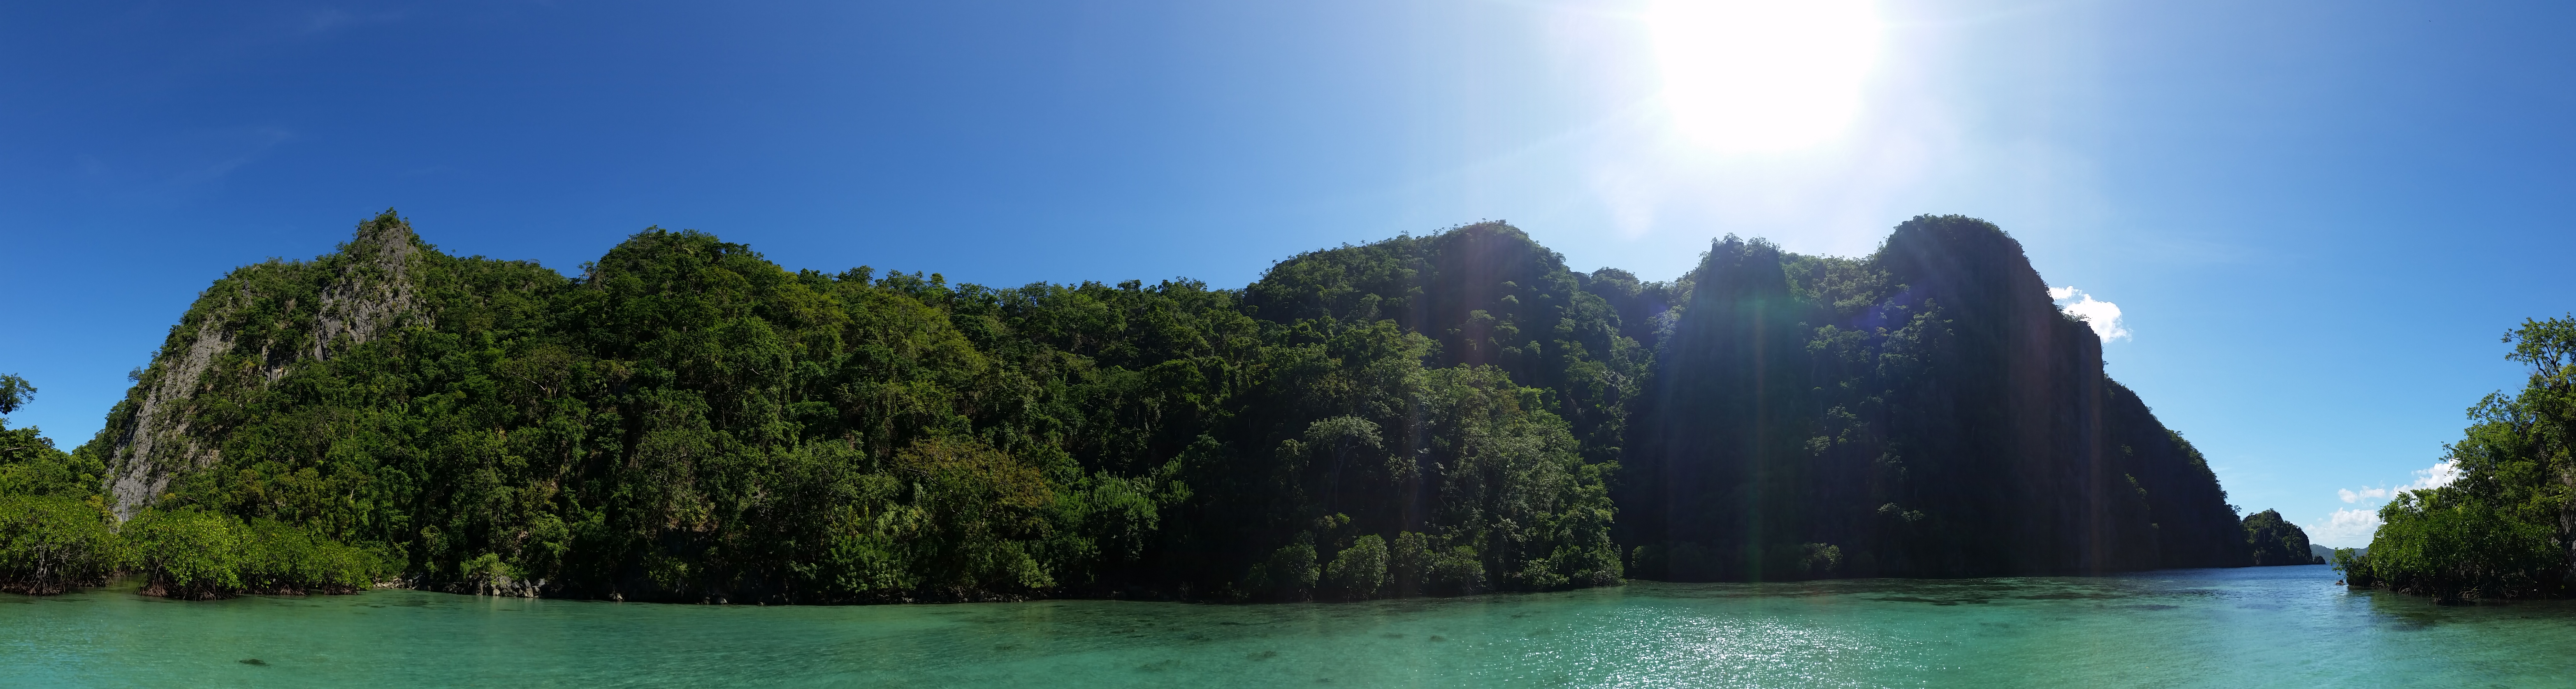
lake, mountain range, fjord, body of water, water feature, ecosystem, landform, geographical feature, glacial landform